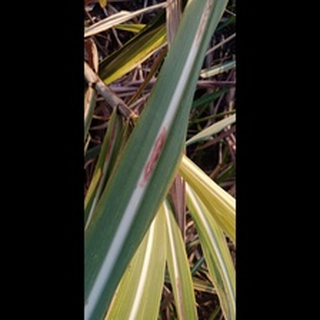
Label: sugarcane_red_rot